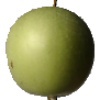
Label: Apple Granny Smith 1